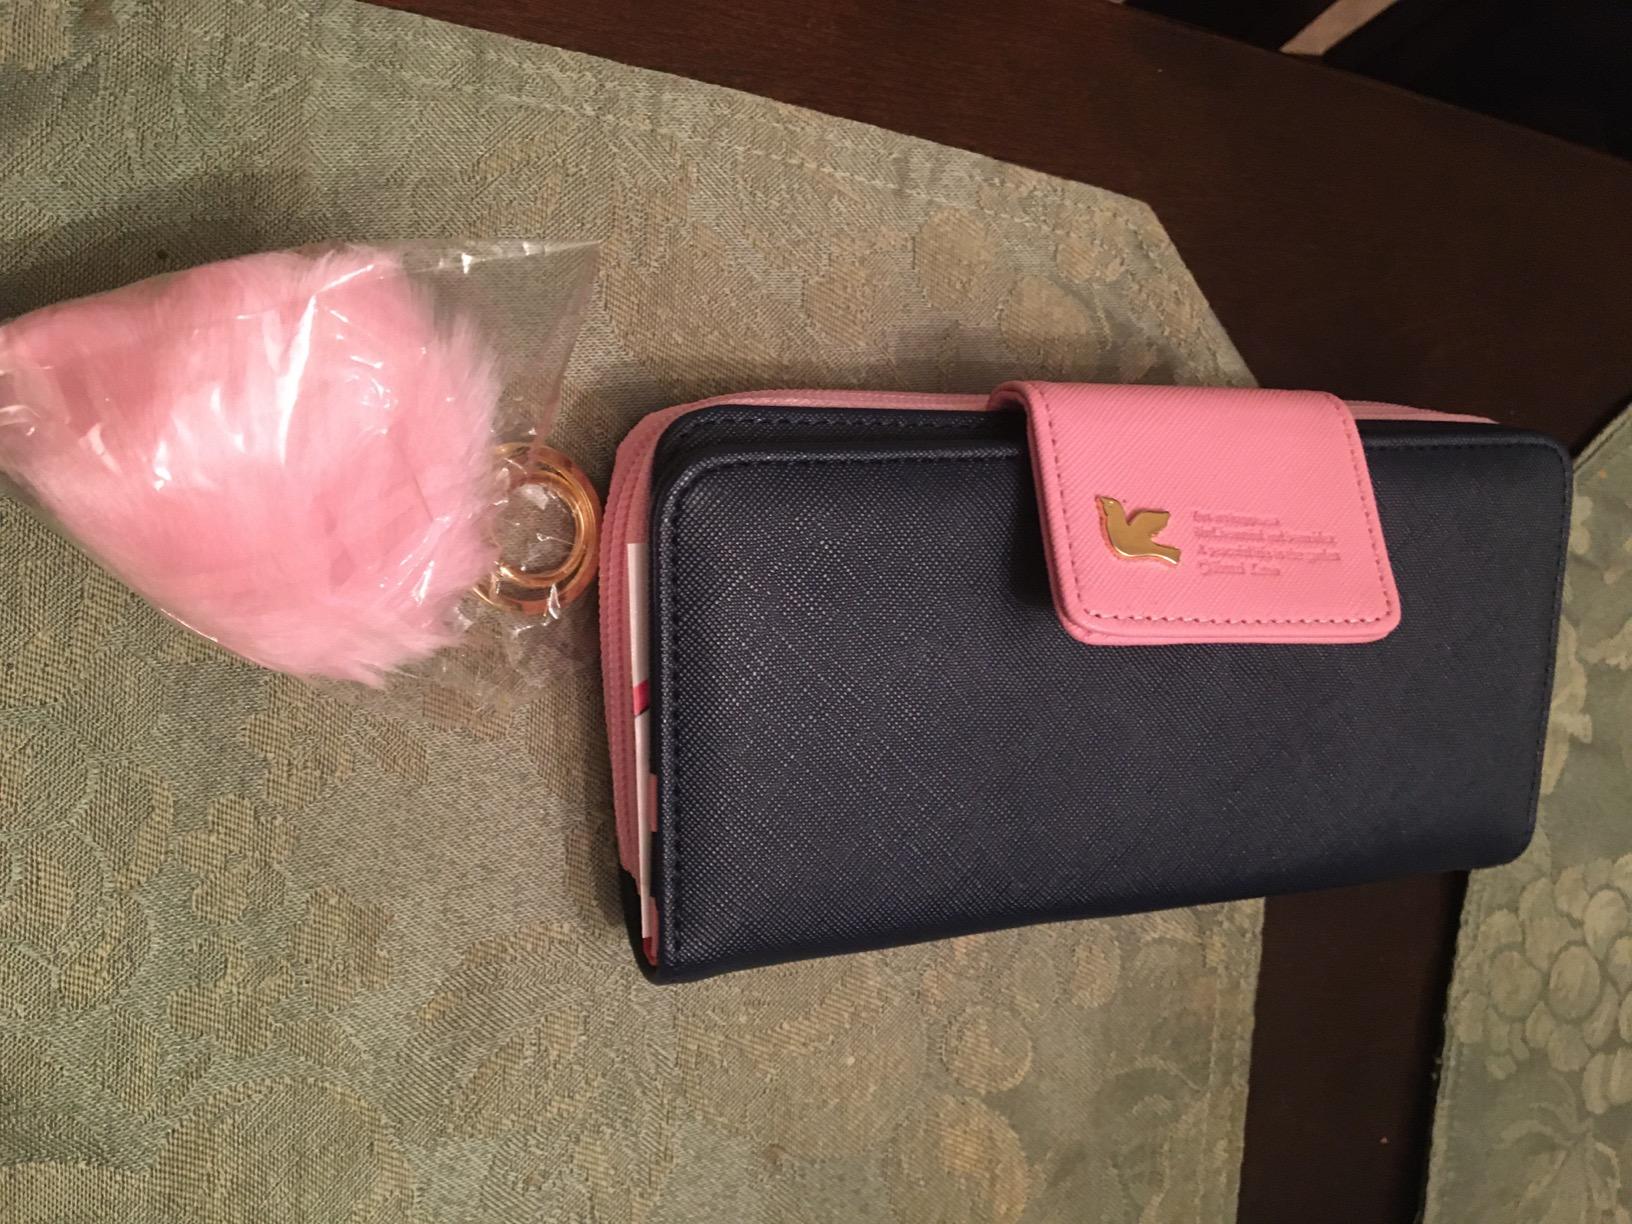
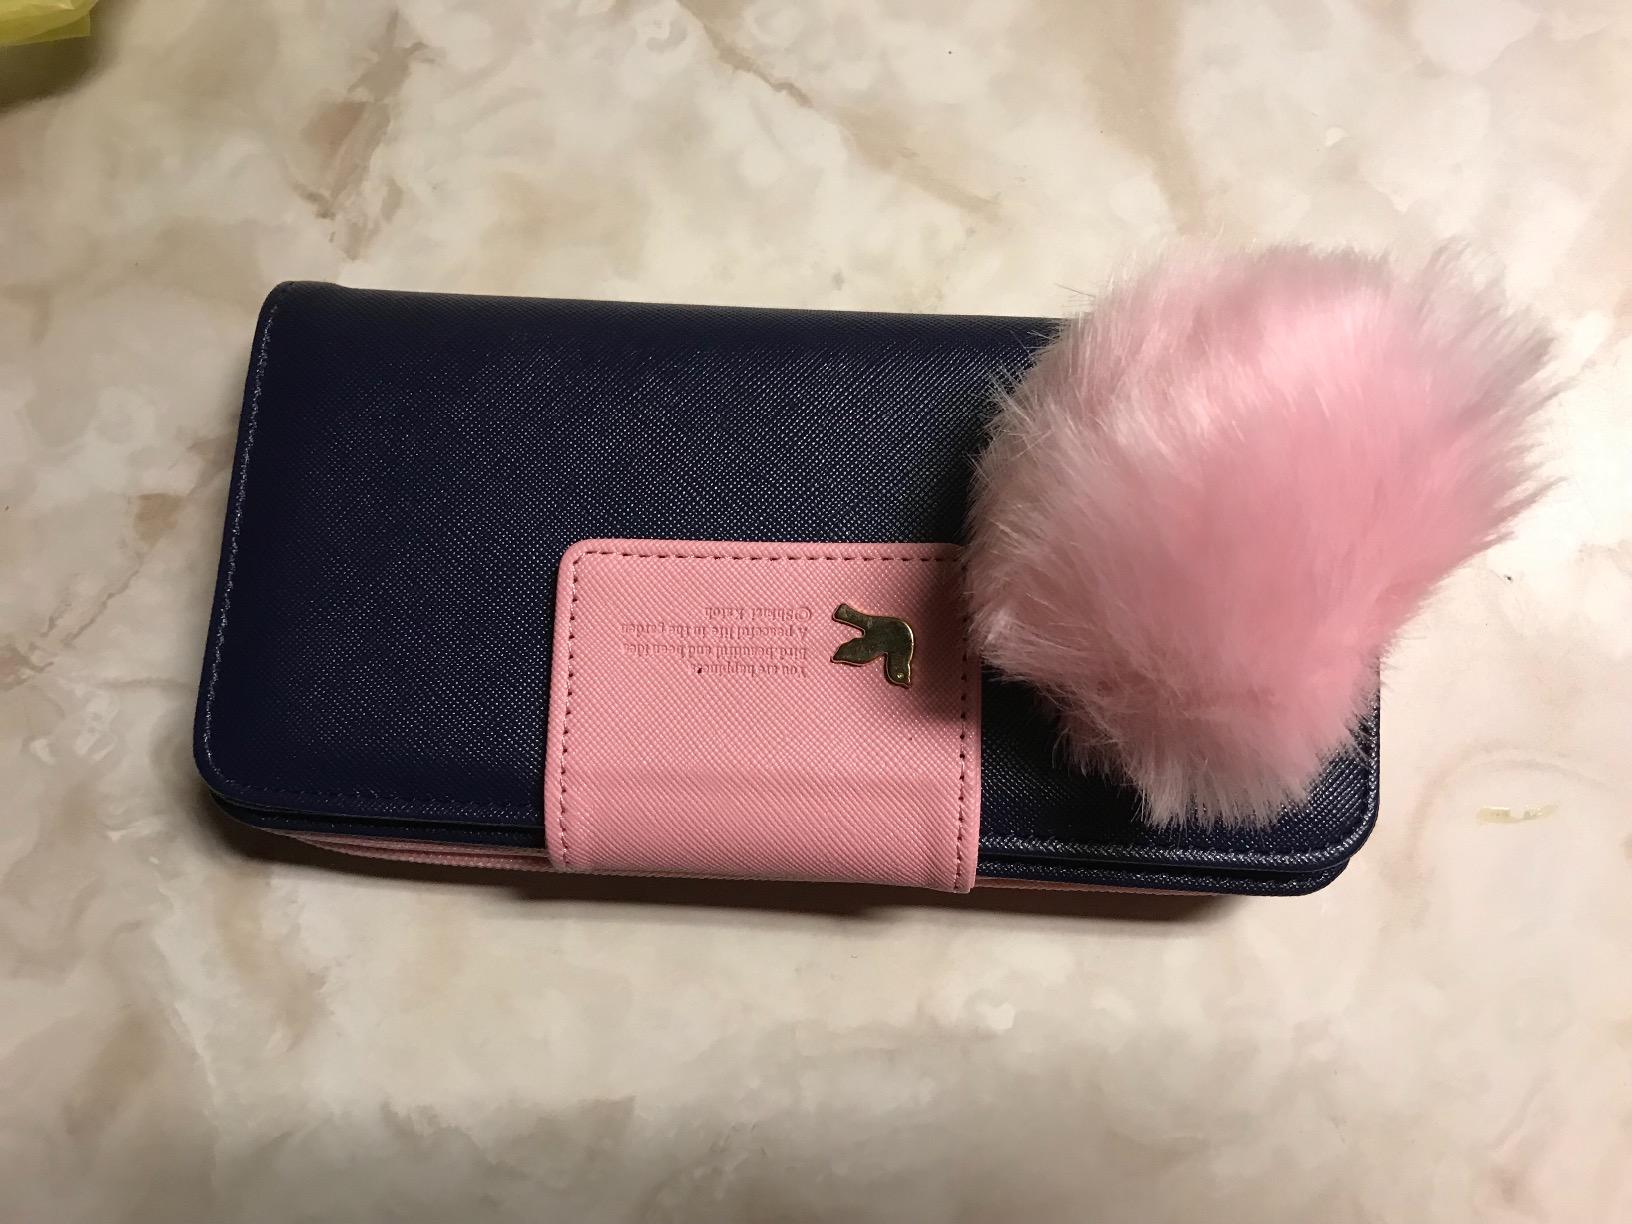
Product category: accessories_handbag
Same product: yes